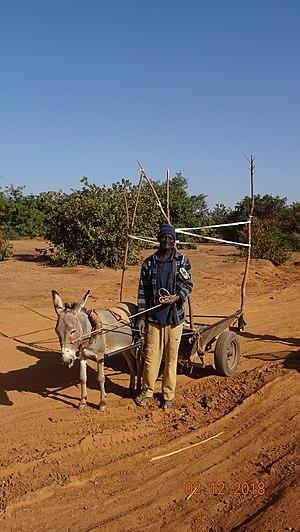
Burkina Faso - Guibaré - Homme et sa charrette tirée par un âne sur la piste Guibaré Sabsé This is an image with the theme ""Africa on the Move or Transport"" from: Burkina Faso"
Guibaré est une localité du département du Guibaré, dans la province du Bam, dans le Centre-Nord, au Burkina Faso.